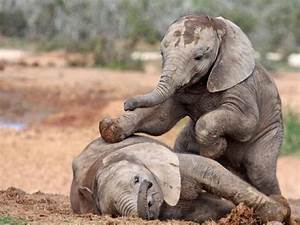
Label: elefante